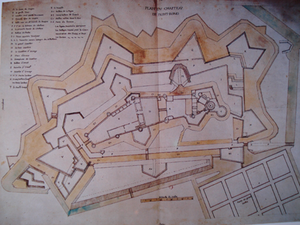
Plan de la forteresse de château de Montrond vers 1650.
Le château de Montrond, sur la commune de Saint-Amand-Montrond dans le Cher, a été construit au XIIIᵉ siècle par Renaud de Montfaucon.